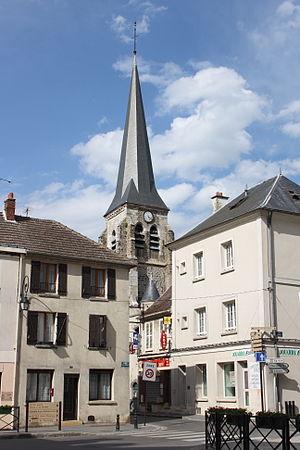
Jouarre est une commune française située dans le département de Seine-et-Marne en région Île-de-France.